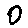
Label: 0